Sarah Jane Nelson

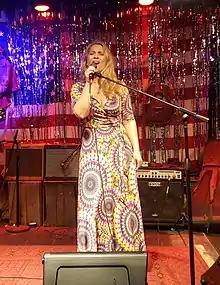
Nelson performing Live at Puckett’s of Leiper’s Fork

Sarah Jane Nelson is an American actress, singer and songwriter from Little Rock, Arkansas. She is known for her Broadway and off-Broadway productions, as well as in more recent years her singer/songwriter career. Nelson's original song ""Reap What You Sow"" was featured on “5 Songs You Need to Hear” by Wide Open Country.